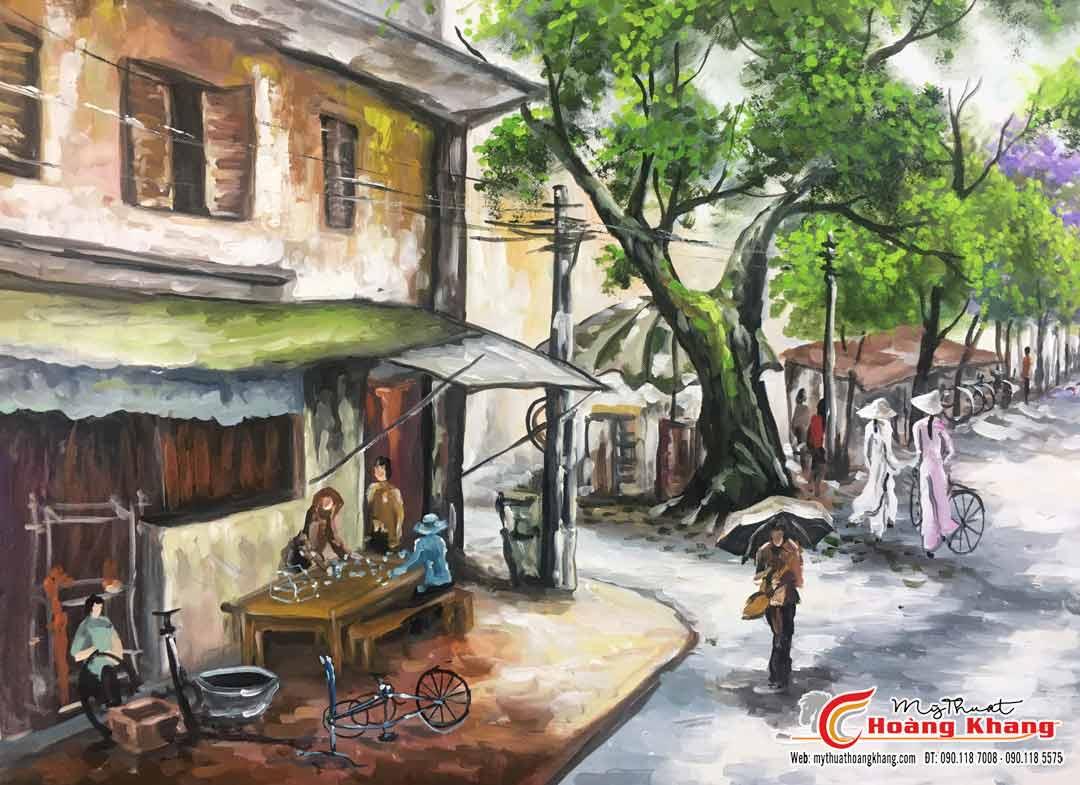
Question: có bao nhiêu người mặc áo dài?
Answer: có hai người mặc áo dài